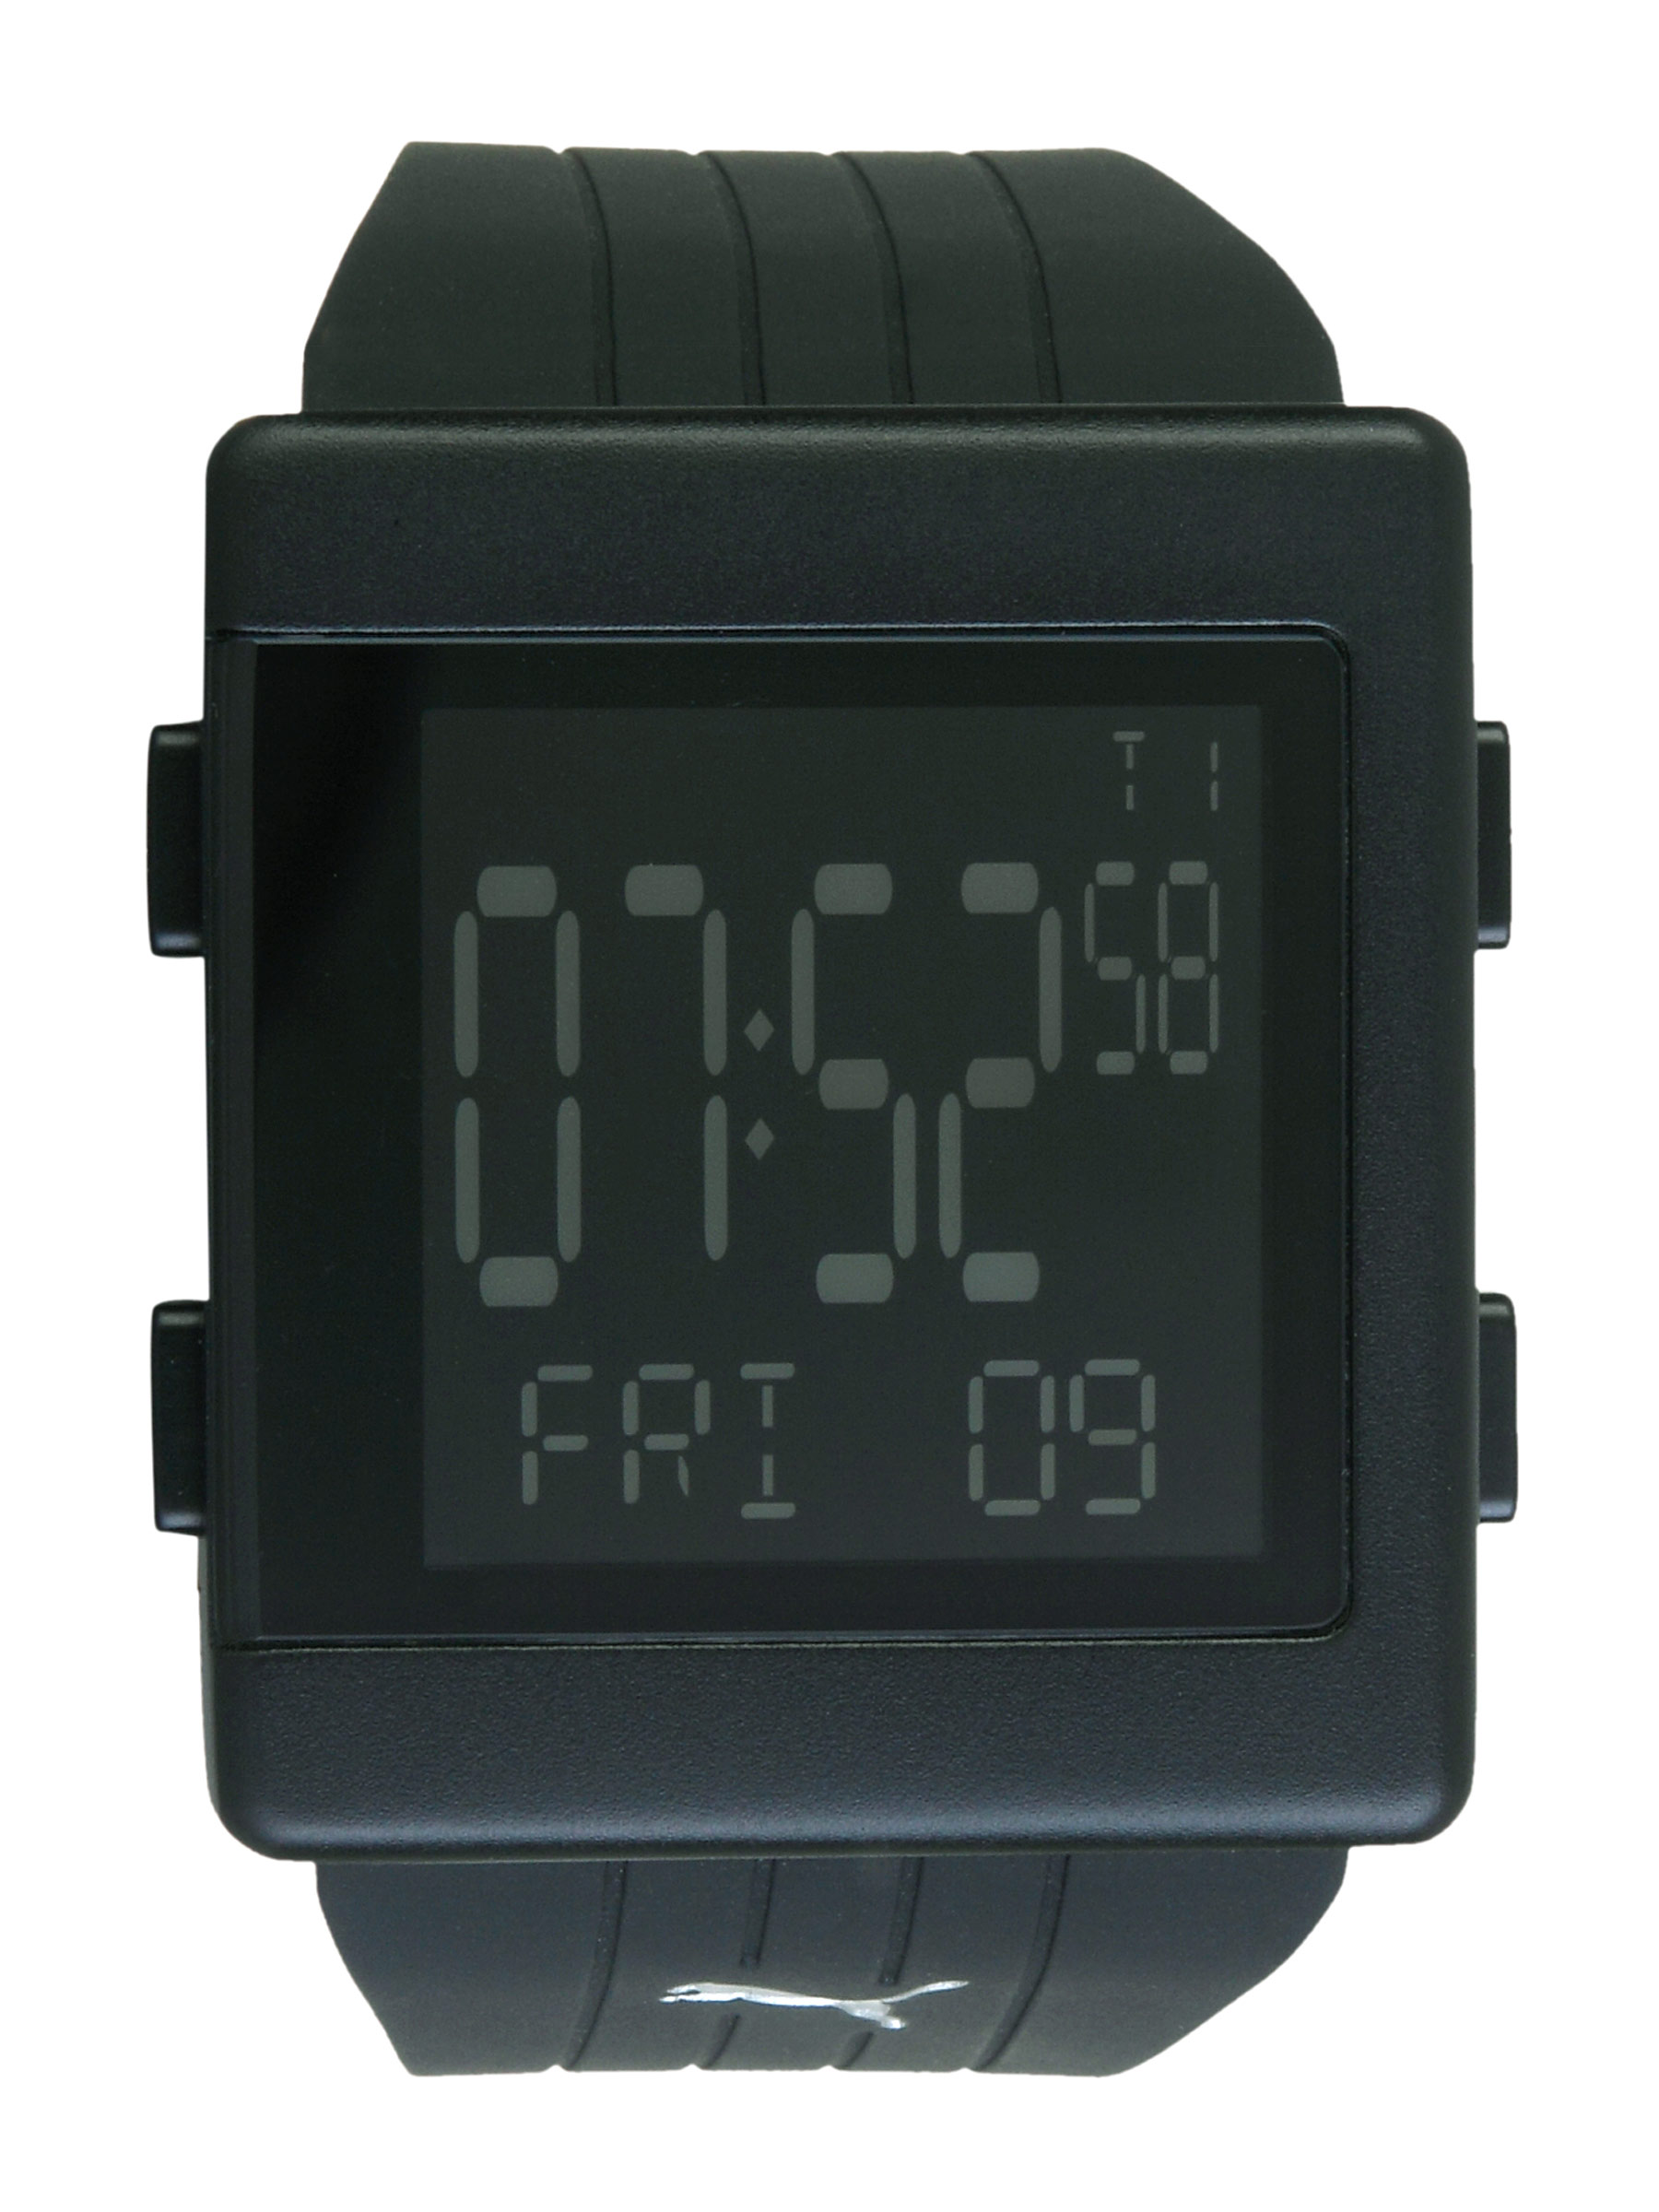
Puma Men Atlantis All Black Watches
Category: Accessories / Watches / Watches
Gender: Men
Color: Black
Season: Winter 2016
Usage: Sports